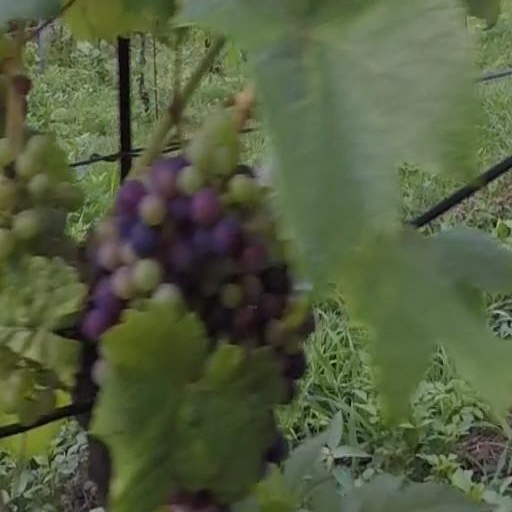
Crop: grape